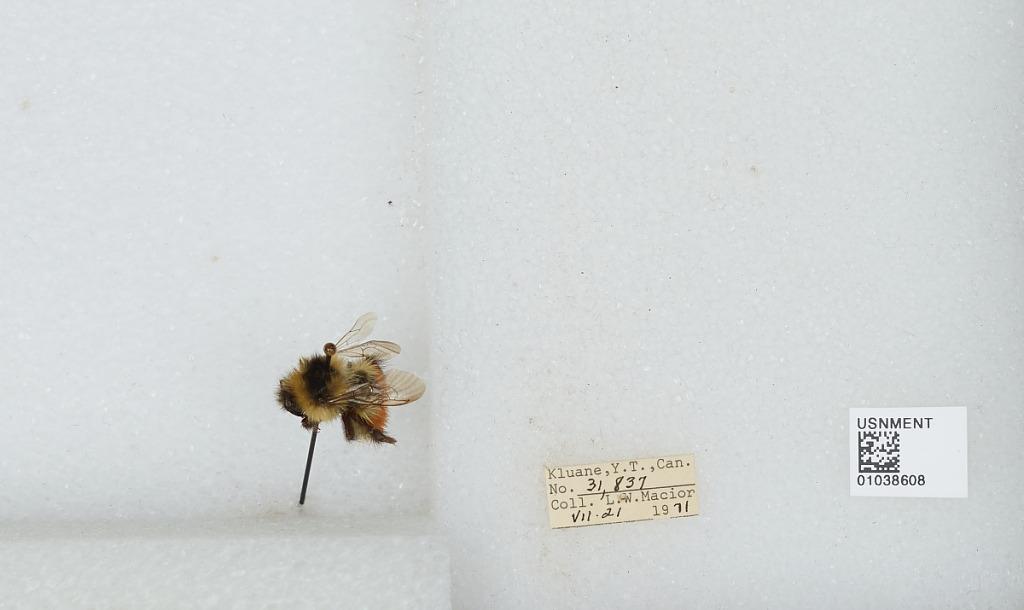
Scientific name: Bombus (Pyrobombus) sylvicola Kirby
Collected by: L. Macior
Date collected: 1971-7-21
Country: Canada
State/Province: Yukon Territory
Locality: Kluane
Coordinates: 60.75, -139.5